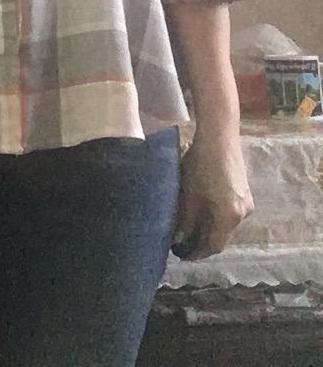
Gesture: no_gesture